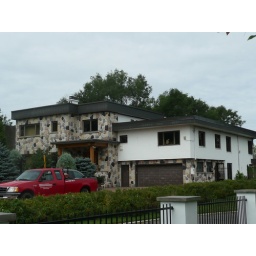
Large house with flat roof and addition near Gouin Blvd in northern Montreal